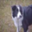
Label: dog